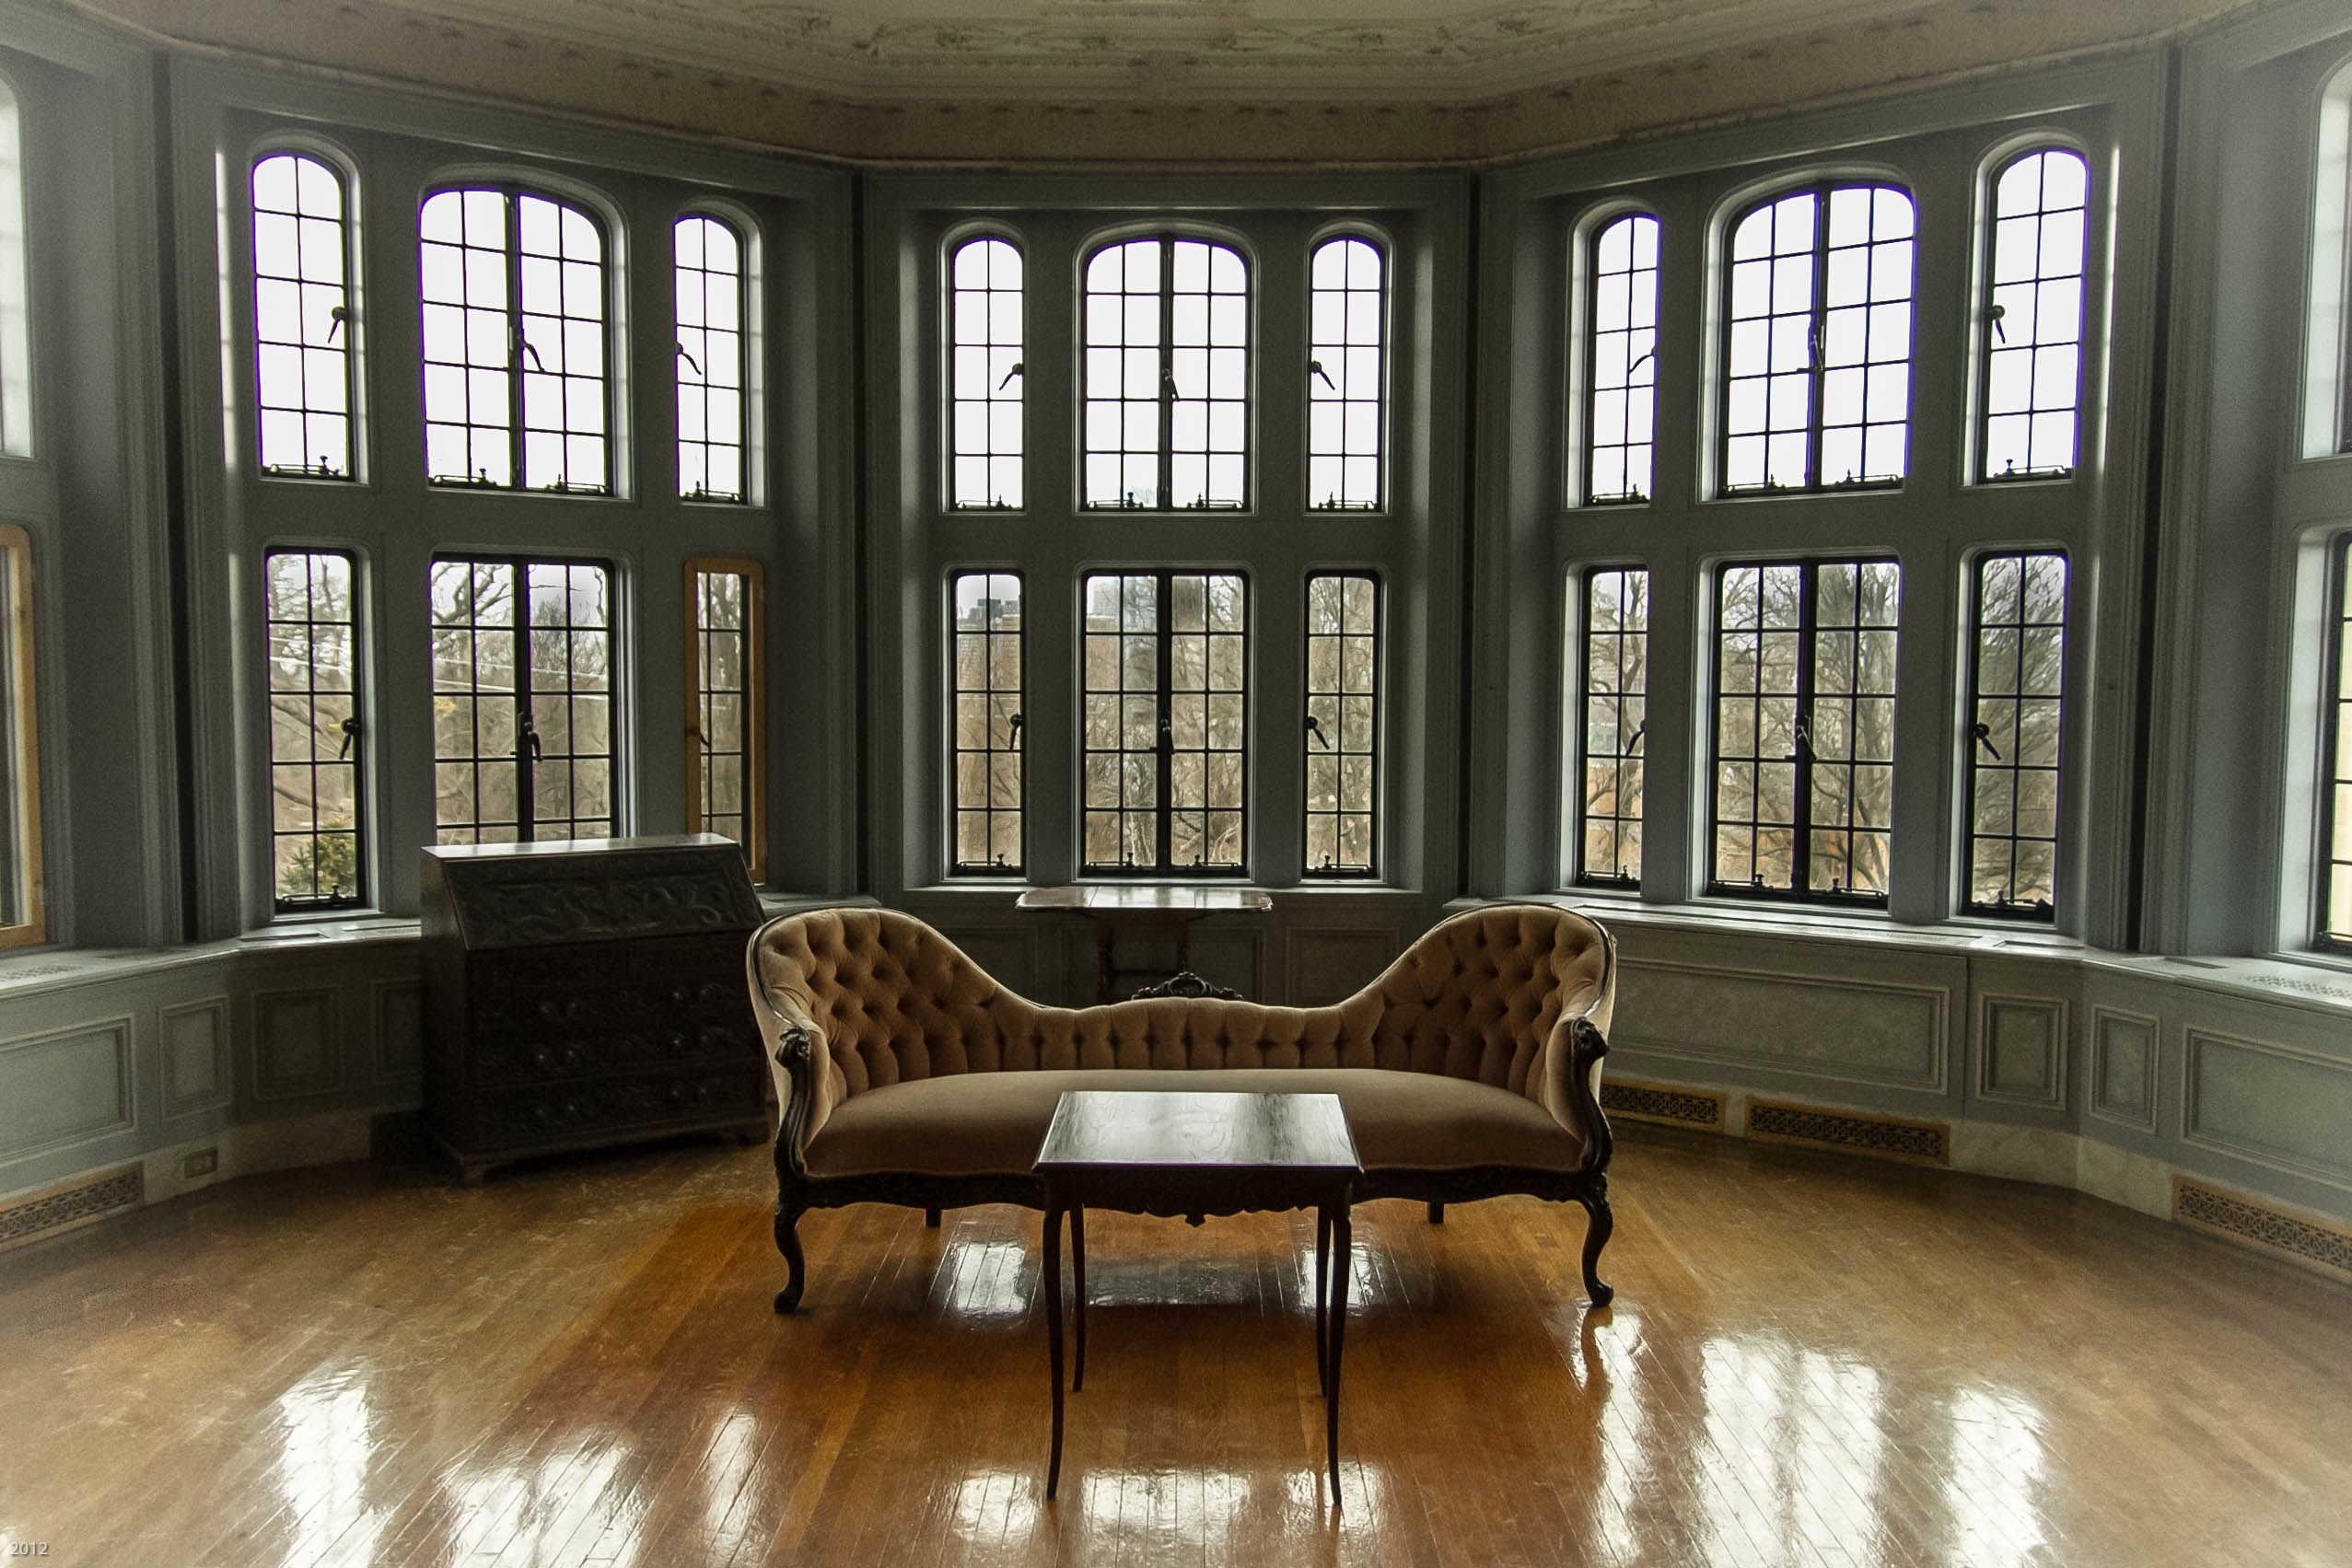
wood, mansion, house, floor, window, home, porch, property, living room, room, interior design, design, hardwood, estate, condominium, real estate, flooring, wood flooring, window covering